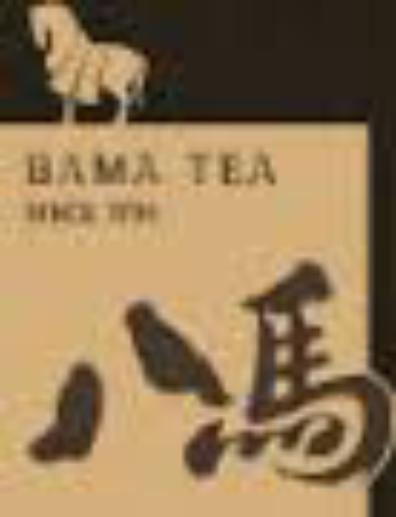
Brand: BaMa
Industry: Food